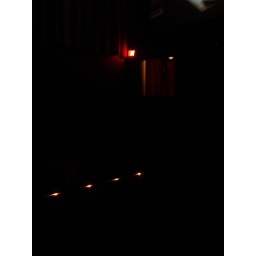
Drapes and light strips in the West theater on the ground floor.